Newly Single

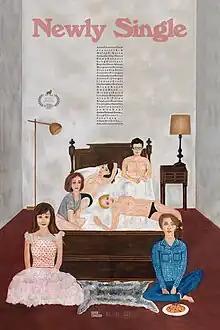
PÖFF festival release poster

Newly Single is a 2017 American arthouse meta dark comedy film written and directed by Adam Christian Clark.